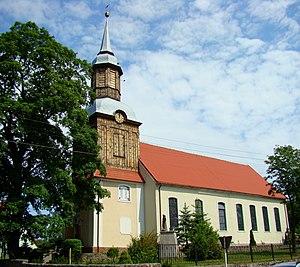
Tzebież est un village de la Voïvodie de Poméranie occidentale, Powiat de Police, Gmina Police, en Pologne.